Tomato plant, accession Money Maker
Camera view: vertical (180 deg); turntable rotation: 180 degrees
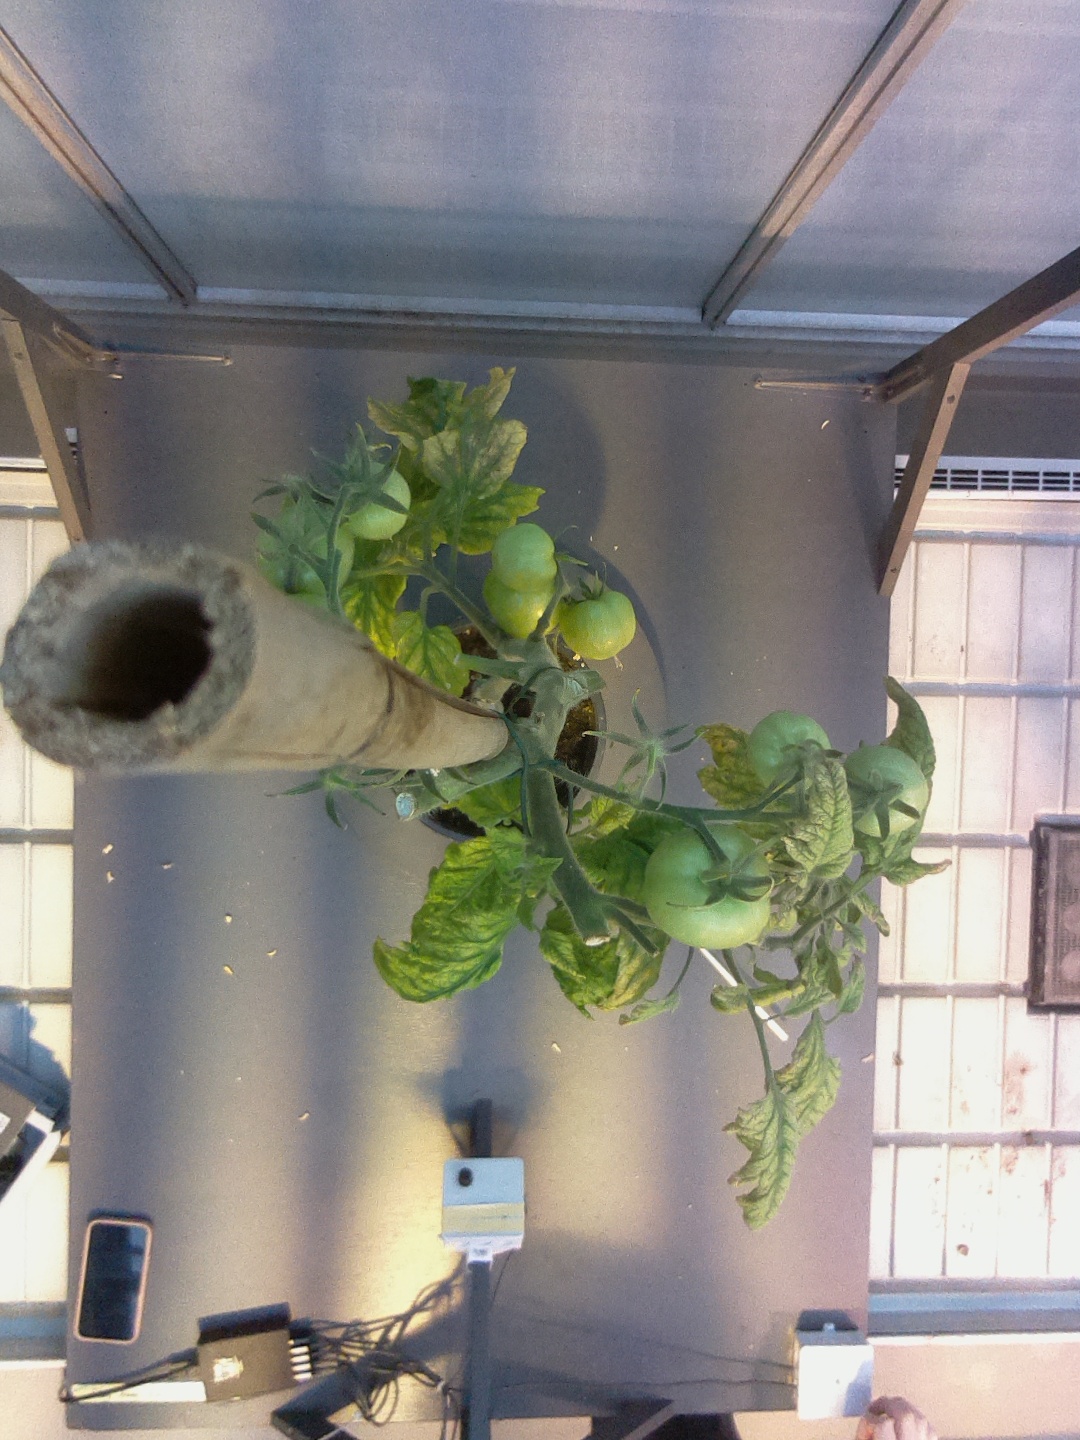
BBCH growth stage 79: 90% -100% of final fruit size